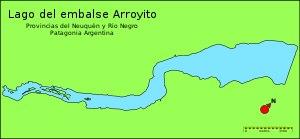
Le barrage d'Arroyito, en Argentine, est un des cinq barrages construits sur le río Limay. Il est construit en aval du barrage d'El Chocón, au niveau de la frontière entre la province de Neuquén et celle de Río Negro.